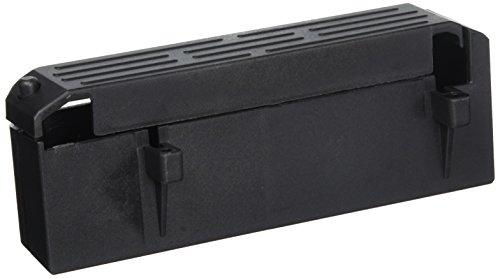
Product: Redcat Racing BS810-019 Battery Box (Left)
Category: Toys & Games | Hobbies | Remote & App Controlled Vehicles & Parts | Remote & App Controlled Vehicle Parts
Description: Genuine Redcat Racing Replacement part  BS810-019.
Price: $10.44